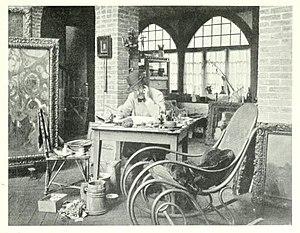
Gaston de La Touche, dit aussi Gaston La Touche, né le 24 octobre 1854 à Saint-Cloud et mort le 12 juillet 1913 à Paris, est un peintre, graveur, illustrateur et sculpteur français.